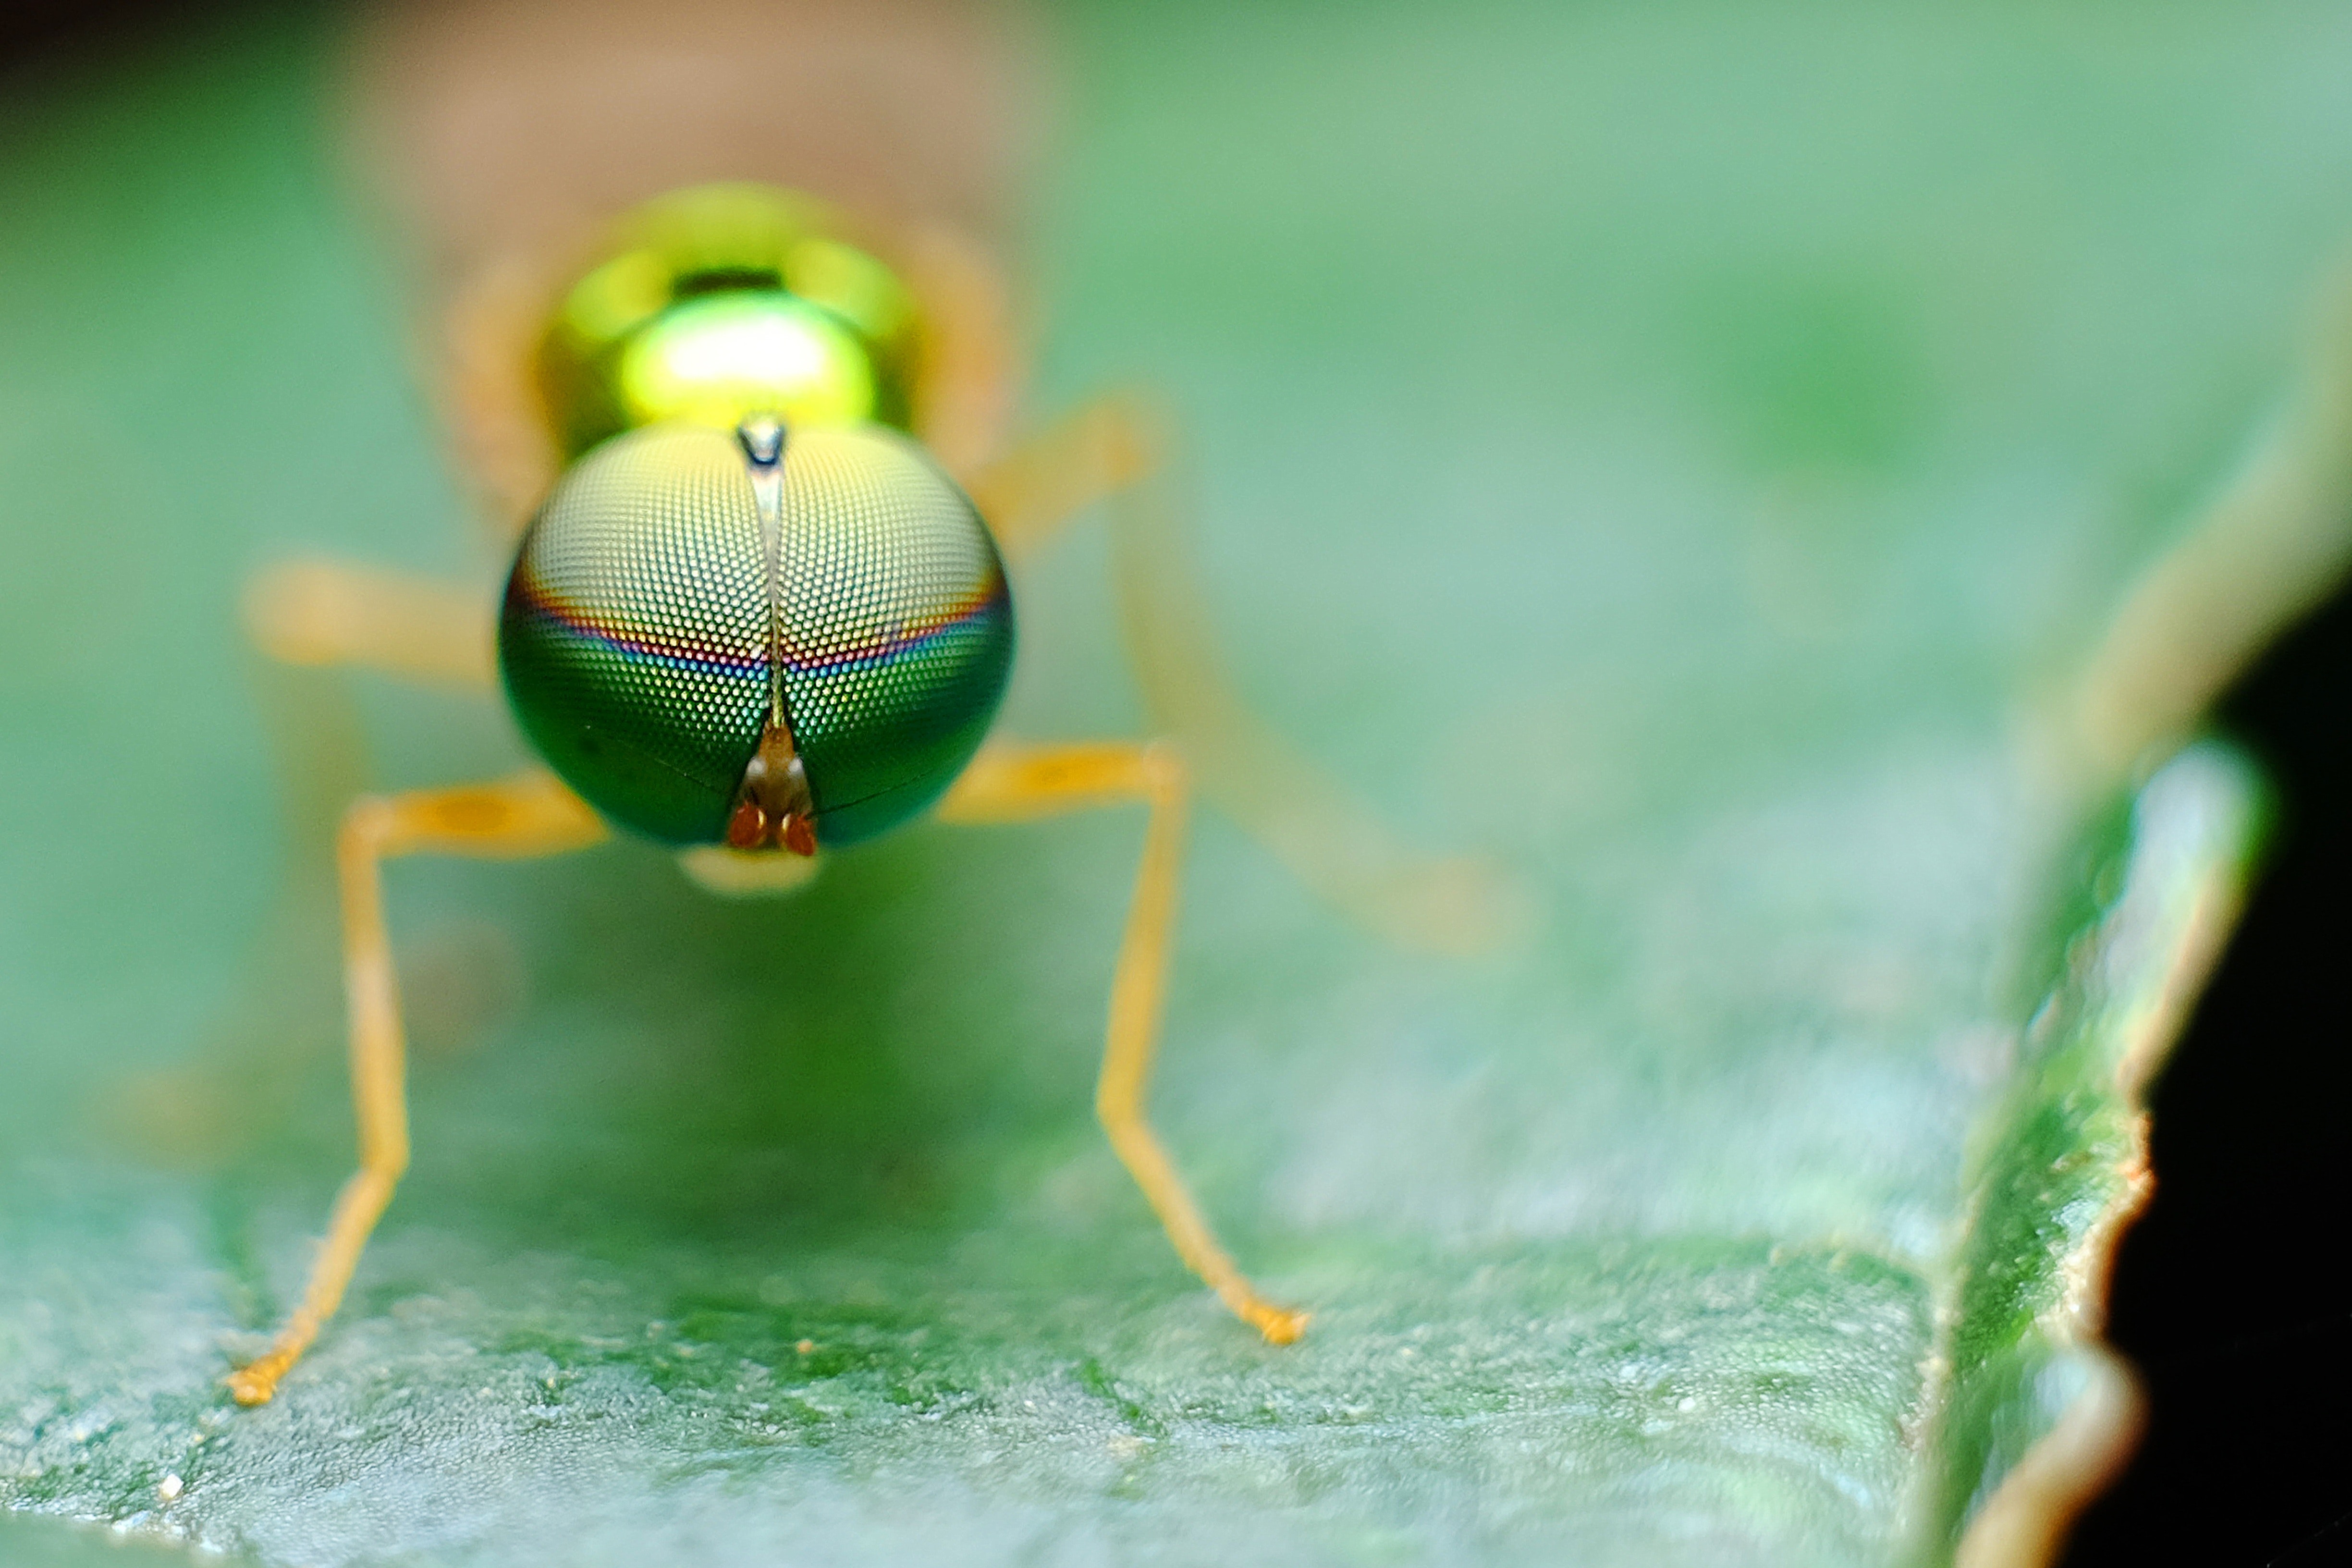
green, insect, macro photography, close up, eye, photography, organism, pest, invertebrate, net winged insects, adaptation, stock photography, plant, membrane winged insect